An Echo in the Bone

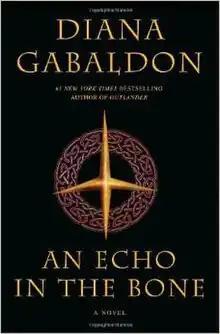
First edition cover

An Echo in the Bone is the seventh book in the "Outlander" series of novels by Diana Gabaldon. Centered on time travelling 20th century doctor Claire Fraser and her 18th century Scottish Highlander warrior husband Jamie Fraser, the books contain elements of historical fiction, romance, adventure and fantasy.